Tom Sullivan (boxer)

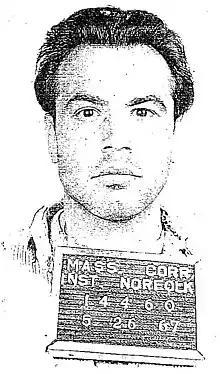
Competitor Americo Sacramone in 1967

He fought with an orthodox stance and boxed 143 rounds over the span of his short career winning twenty of them with fourteen knock outs and two losses. Thomas was considered by many to be one of the more successful boxers that came out of Boston during that time period, more than Edward G. Connors, Anthony Veranis, Rocco DiSiglio and Americo Sacramone.